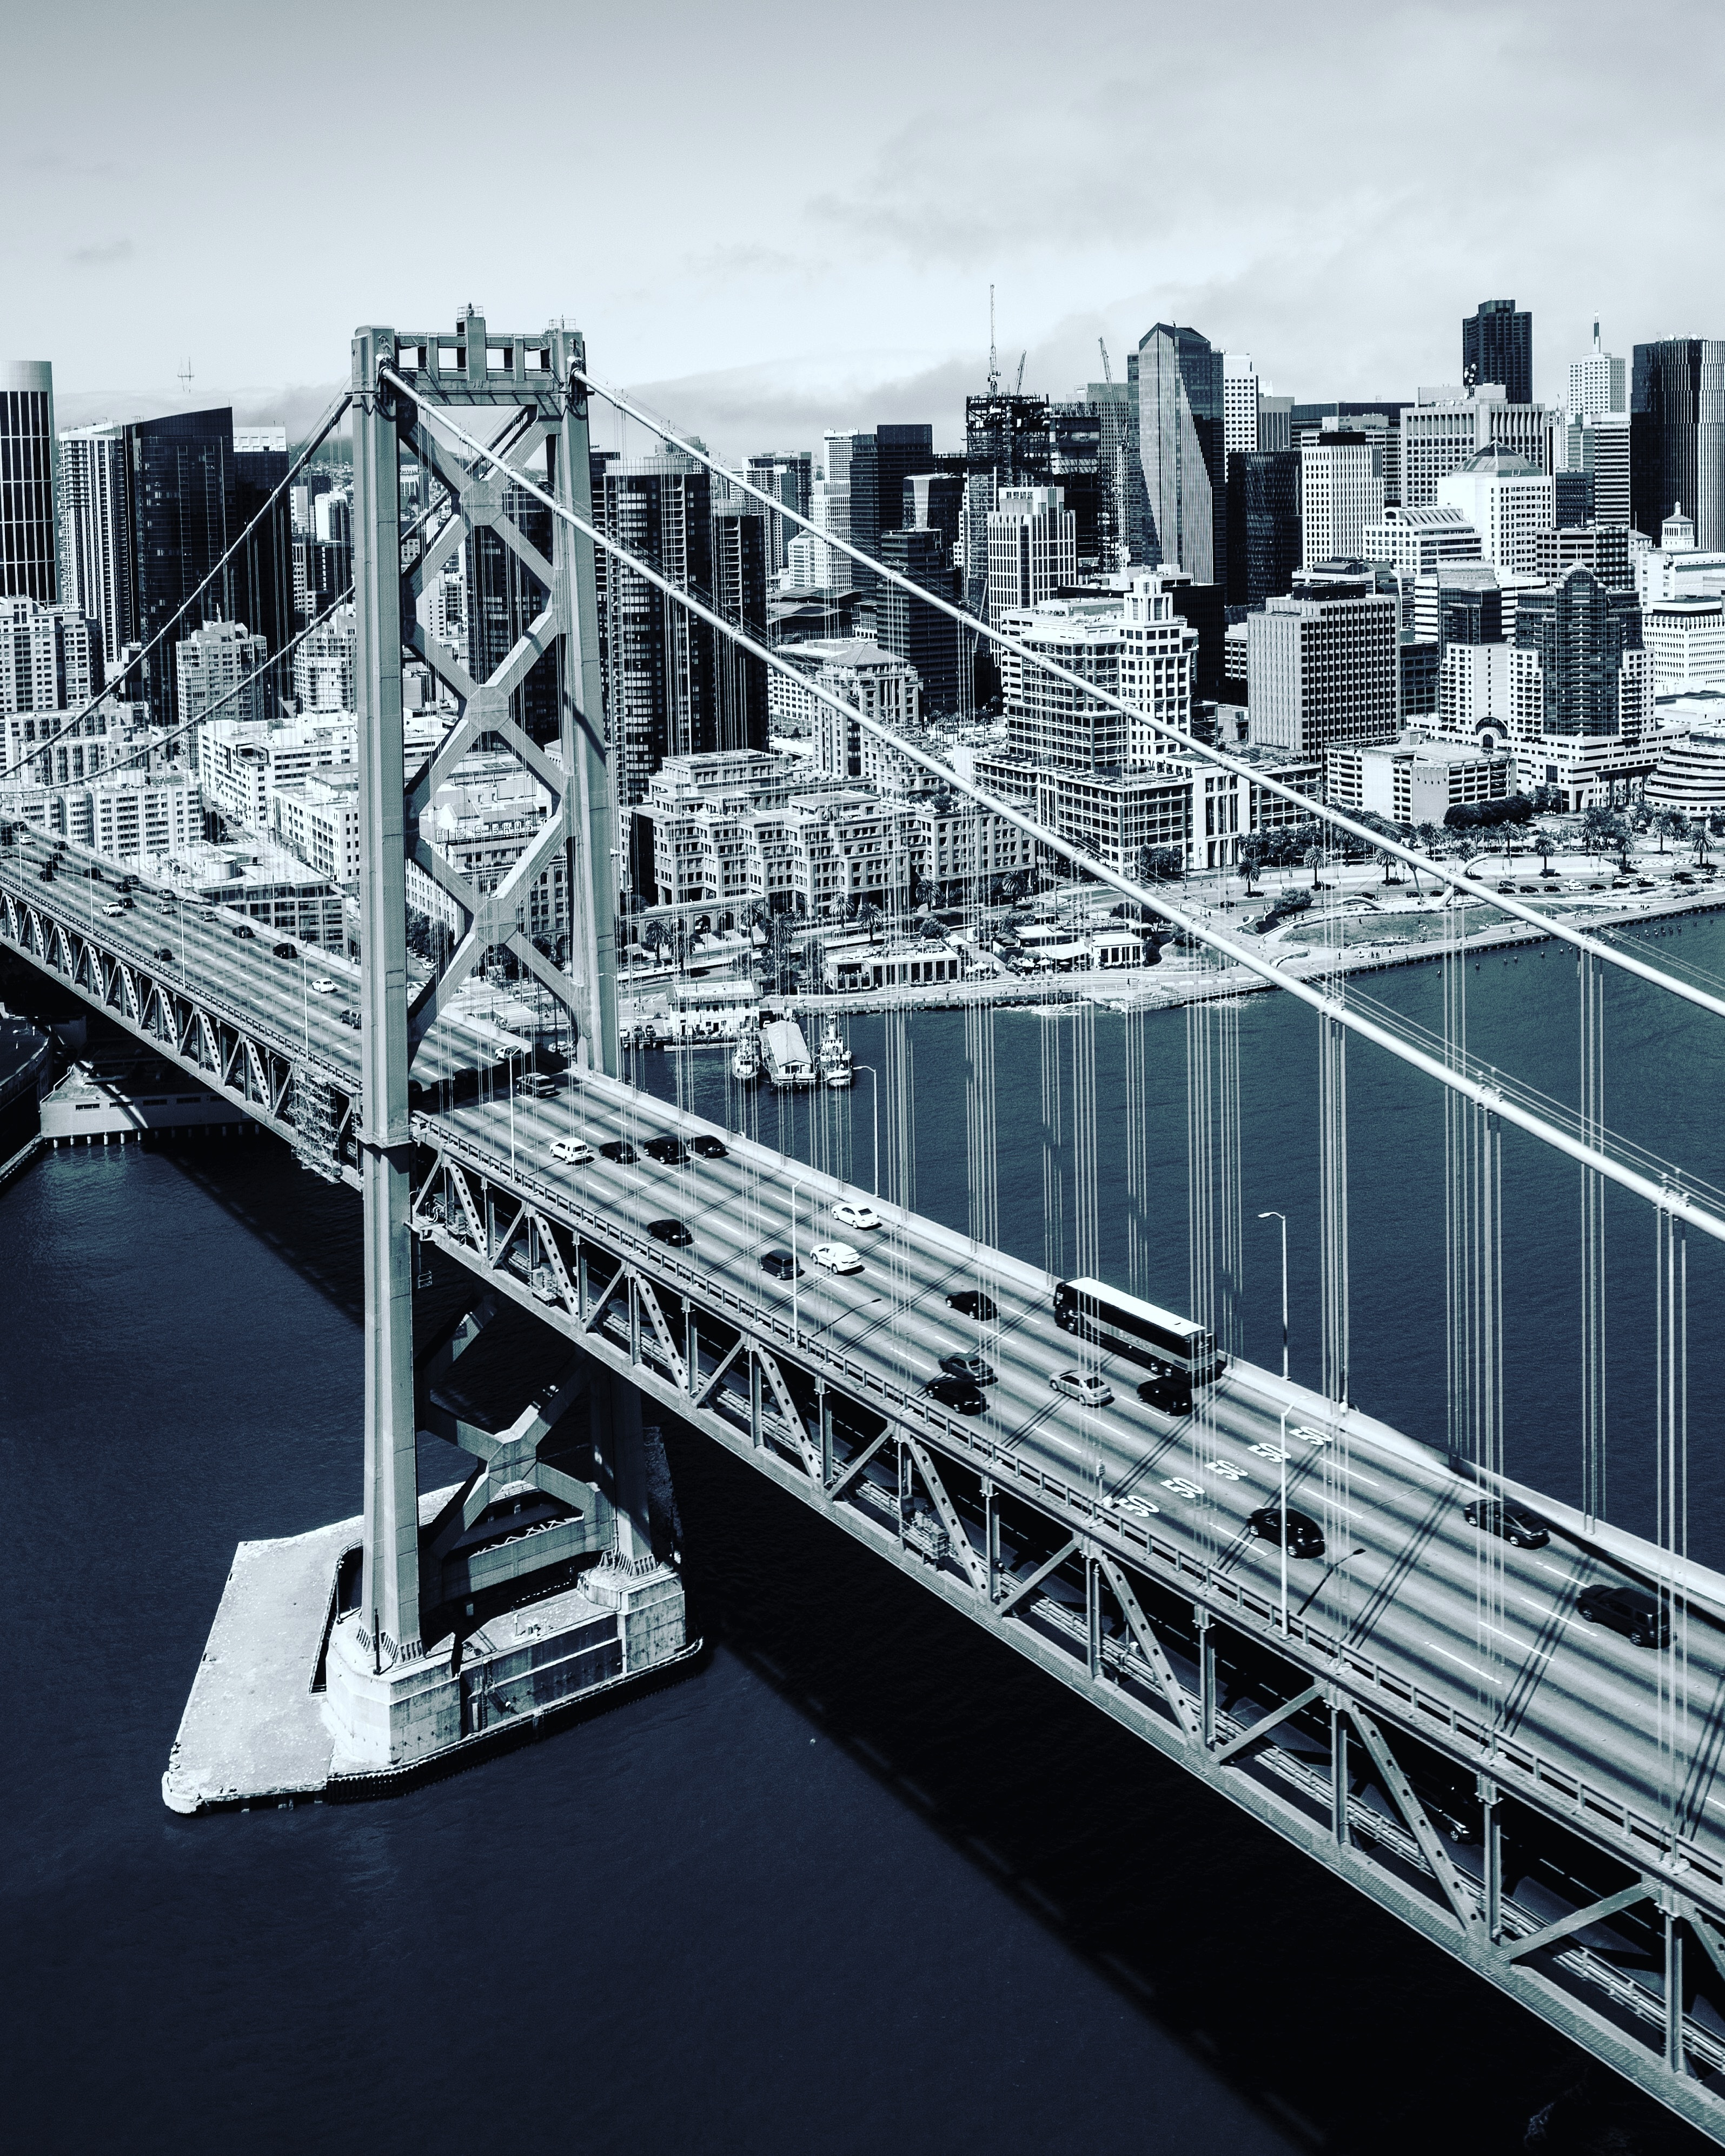
dock, architecture, bridge, skyline, city, urban, cityscape, suspension bridge, vehicle, marina, monochrome, buildings, infrastructure, cars, vehicles, monochrome photography, nonbuilding structure